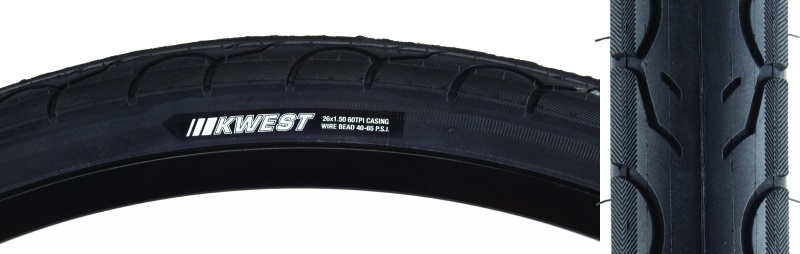
Kenda Kwest Tire - 26 x 1.5 Clincher Wire Black 60tpi
.top{margin-bottom:30px;}.top li{margin-left:5%;margin-right:5%;margin-top:10px;line-height:120%;list-style-position:outside;} Kenda Kwest Tire - 26 x 1.5 Clincher Wire Black 60tpi. The Kenda Kwest Hybrid Tire is a road tire designed with a smooth rounded tread with large water dispersion grooves. Kenda endorses the use of fluid based sealants only in specifically designated Kenda sealant compatible tire table{border-collapse:collapse;width:100%;}td{text-align: left;padding: 8px;font-weight:350;}tr:nth-child(even){background-color:#f2f2f2}th{background-color:#eb212e;color:white;text-align:left;padding:8px;}.desc ul{font-size:24px;font-weight:600;margin-left:-25px;padding-top:35px;border-top:3px solid #f0f0f0;}.desc li{list-style:none;border-bottom:4px solid #eb212e;width:142px;} TECH SPECS Defined Color Black PSI 65 TPI 60 Tire Type Clincher Tire Intended Use Road Color Black Tire Diameter 26" Tire Bead Wire Labeled Size 26 x 1.5 ISO Width (mm) 38 ISO Diameter 559 / 26" MTN
Brand: Kenda
Category: Sporting Goods > Outdoor Recreation > Cycling > Bicycle Parts > Bicycle Tires > Clinchers